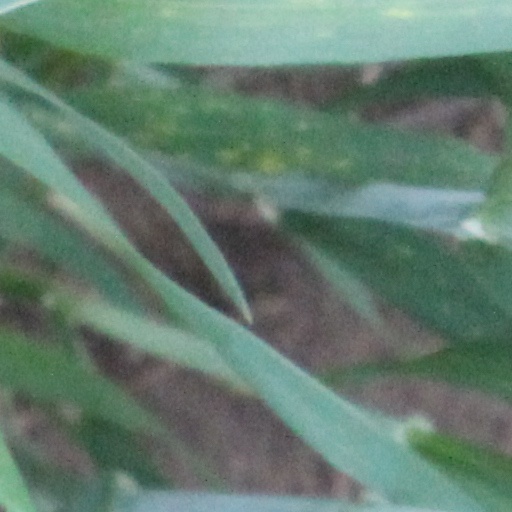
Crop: wheat